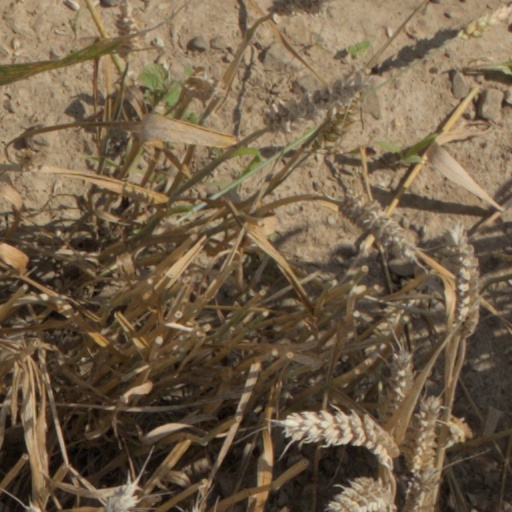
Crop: wheat